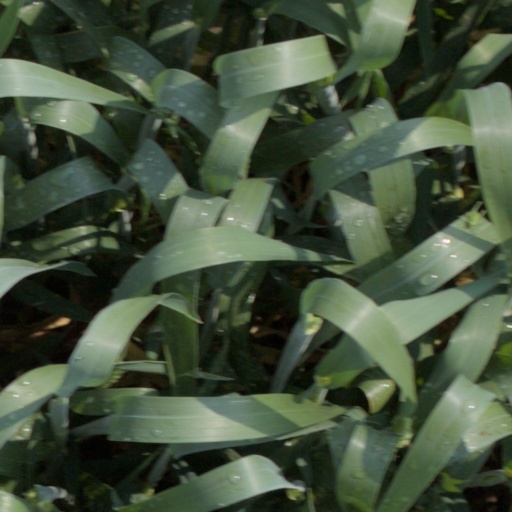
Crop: wheat